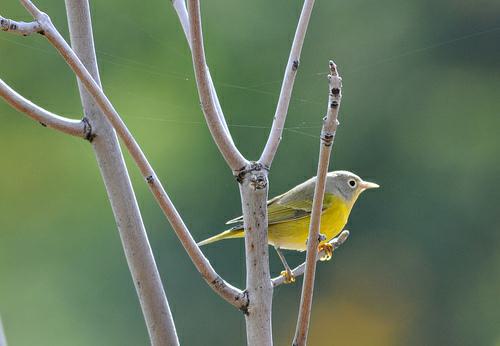
A photo of a nashville warbler